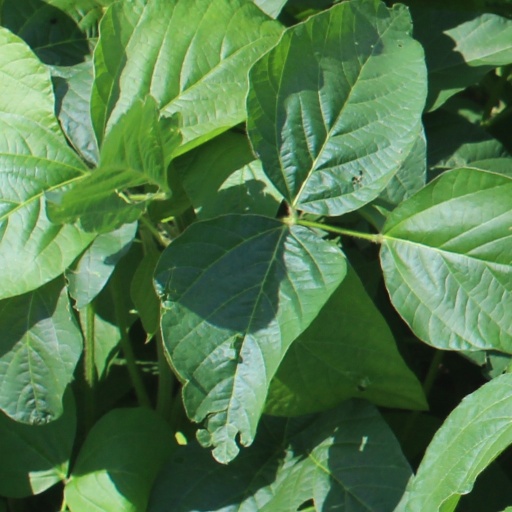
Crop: soybean